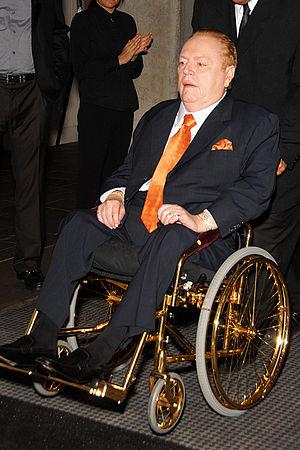
Larry Flynt, né le 1ᵉʳ novembre 1942, est un éditeur américain.